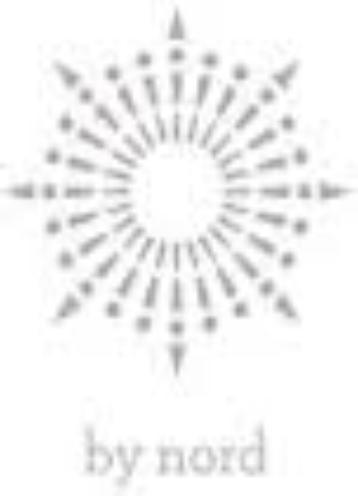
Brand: by nord
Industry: Others